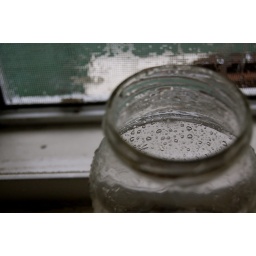
The rain had started tapping on the window near my bed